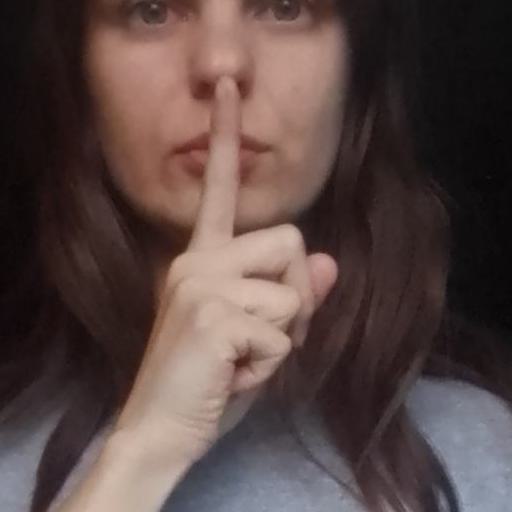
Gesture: mute